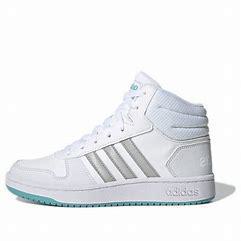
Brand: adidas
Model: NEO Hoops 2 Mid Skate